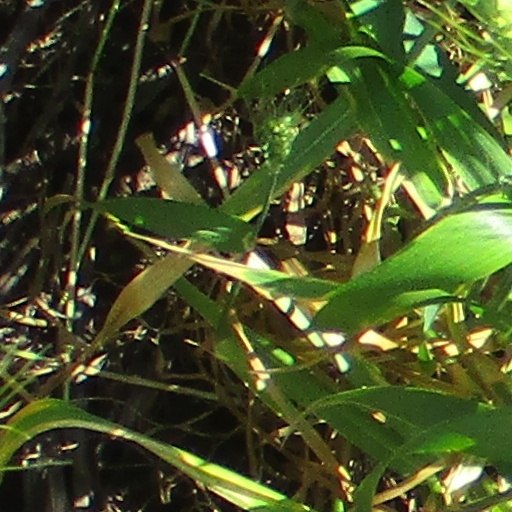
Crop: wheat